Sacred Heart Cathedral, Wellington

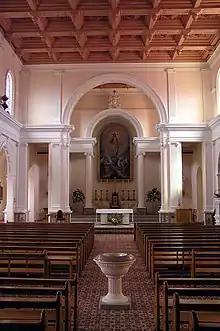
Interior in 2005; pressed metal ceiling; baptismal font in cross-aisle (approximate site of tomb of Bishop Viard is to the left of the font); painting by Enrico Refto and emblem of the Sacred Heart above the then high altar

The previously-painted interior whitestonework of the cathedral has been restored to its natural cream-coloured state.